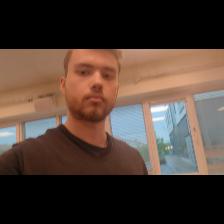
Label: Human